Bruce Lee

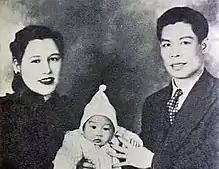
Bruce Lee as a baby with his parents, Grace Ho and Lee Hoi-chuen

His father, Lee Hoi-chuen, was a Cantonese opera singer based in Hong Kong. His mother Grace Ho was born in Shanghai. In December 1939, his parents traveled to California for an international opera tour in Chinatown, San Francisco. Bruce was born there on November 27, 1940. His birth in the U.S. allowed him to claim U.S. citizenship due to the United States' "jus soli" citizenship laws. When he was four months old (April 1941), the Lee family returned to Hong Kong. Soon after, the Lee family experienced unexpected hardships as Japan, amid World War II, launched a surprise attack on Hong Kong in December 1941 and ruled the city for the next four years.